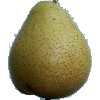
Label: pear_forelle